Dawn, Midnight and Twilight

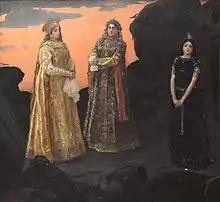
"Three Princesses of the Underground Kingdom". Oil on canvas by Viktor Vasnetsov (1879). Based on the Russian fairy tale "The Underground Kingdoms".

Russian variants of the tale fall under the banner "The Realms of Copper, Silver and Gold". In fact, this tale type, also known as "Three Kingdoms - Copper, Silver and Golden", is one of "the most popular Russian folktales".